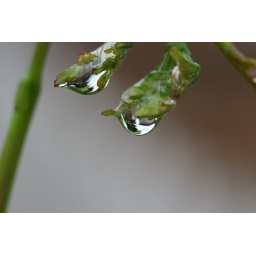
Water droplet on grape vine. Image of house and palm tree suspended in water.